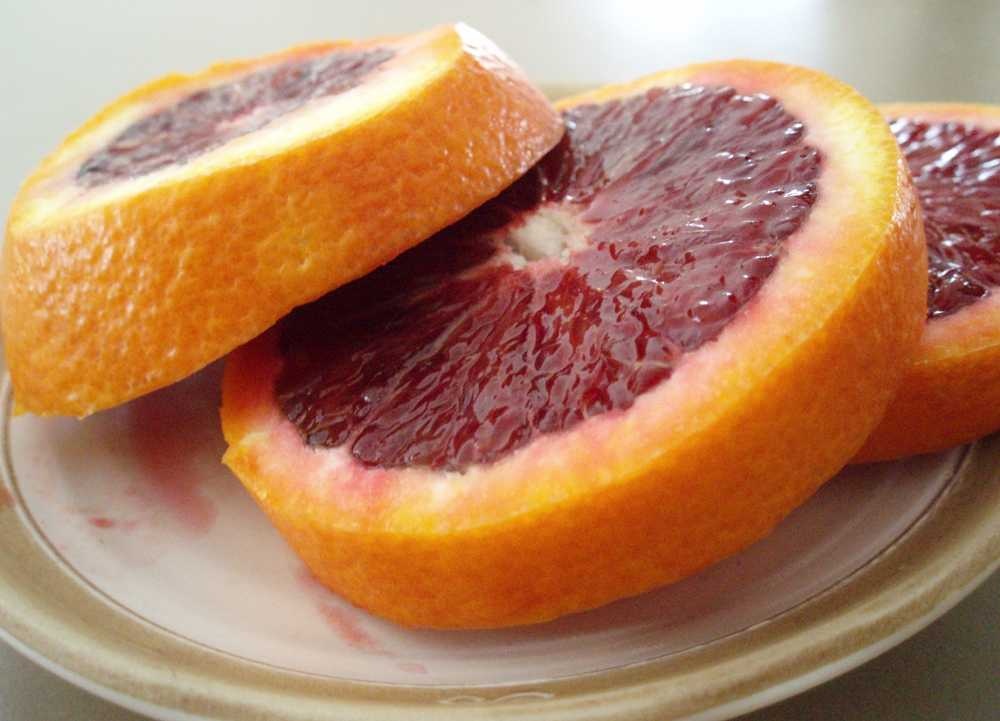
Label: Orange